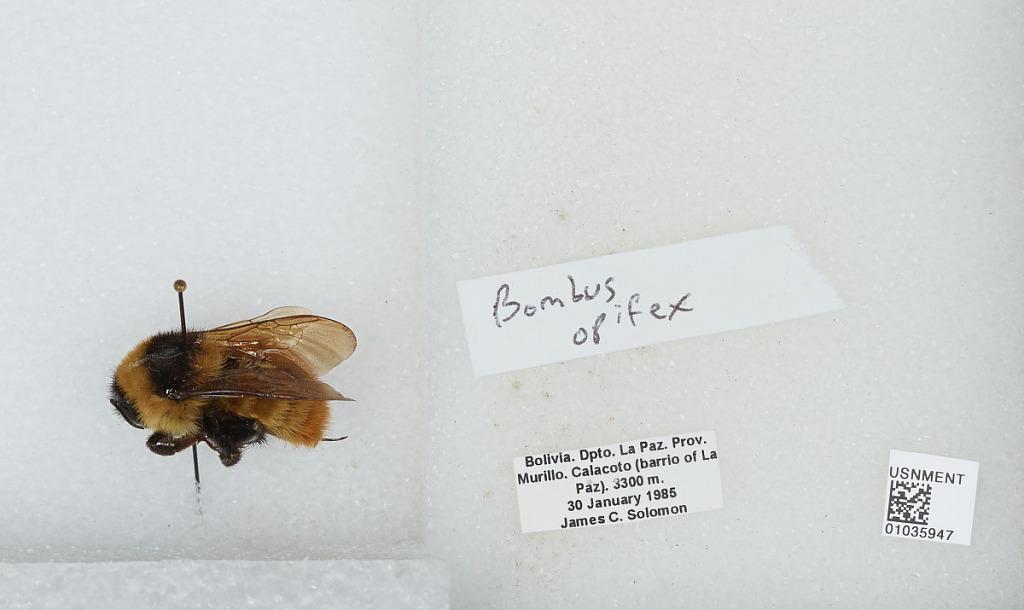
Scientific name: Bombus (Megabombus) opifex Smith
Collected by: J. Solomon
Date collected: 1985-1-30
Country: Bolivia
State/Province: La Paz
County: Pedro Domingo Murillo
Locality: Calacoto (barrio of La Paz)